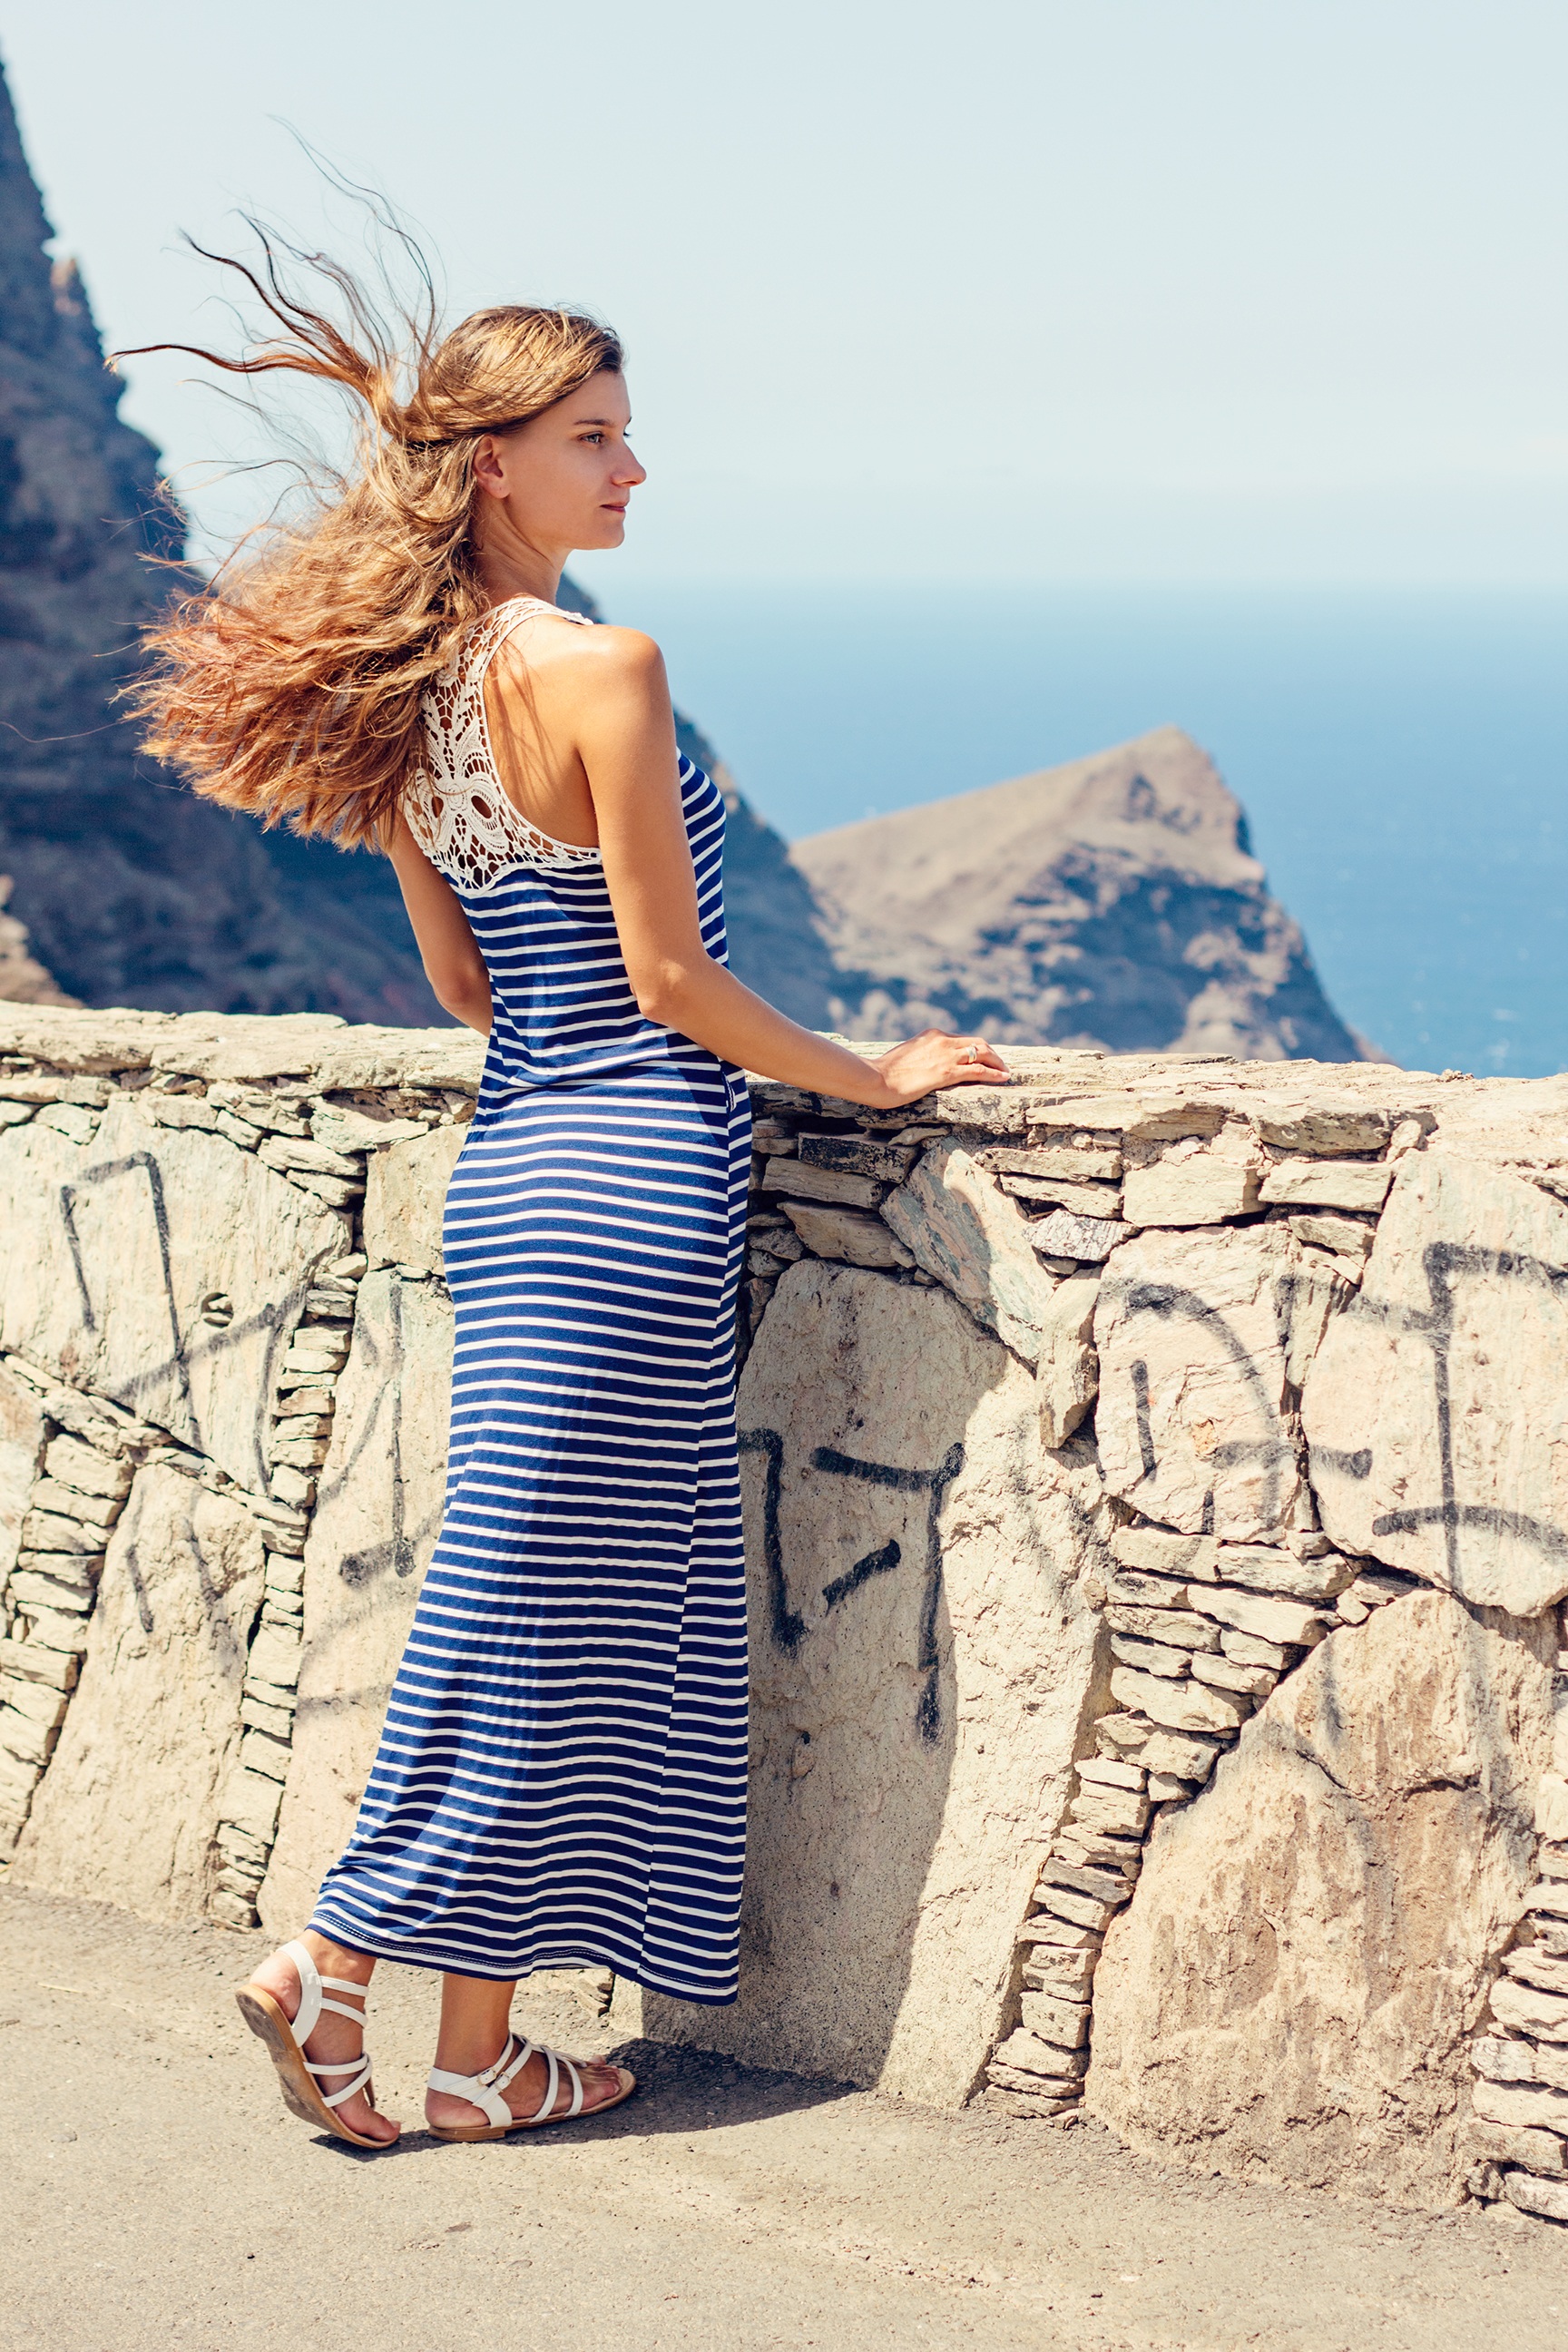
sand, ocean, sunshine, woman, photography, summer, vacation, model, spring, holiday, fashion, blue, clothing, season, excursion, dress, mountains, photograph, beauty, gran canaria, young woman, canary islands, photo shoot, in the mountains, human positions